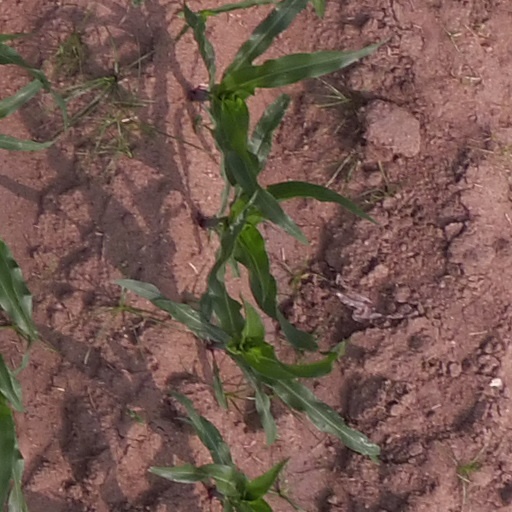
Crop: maize; corn